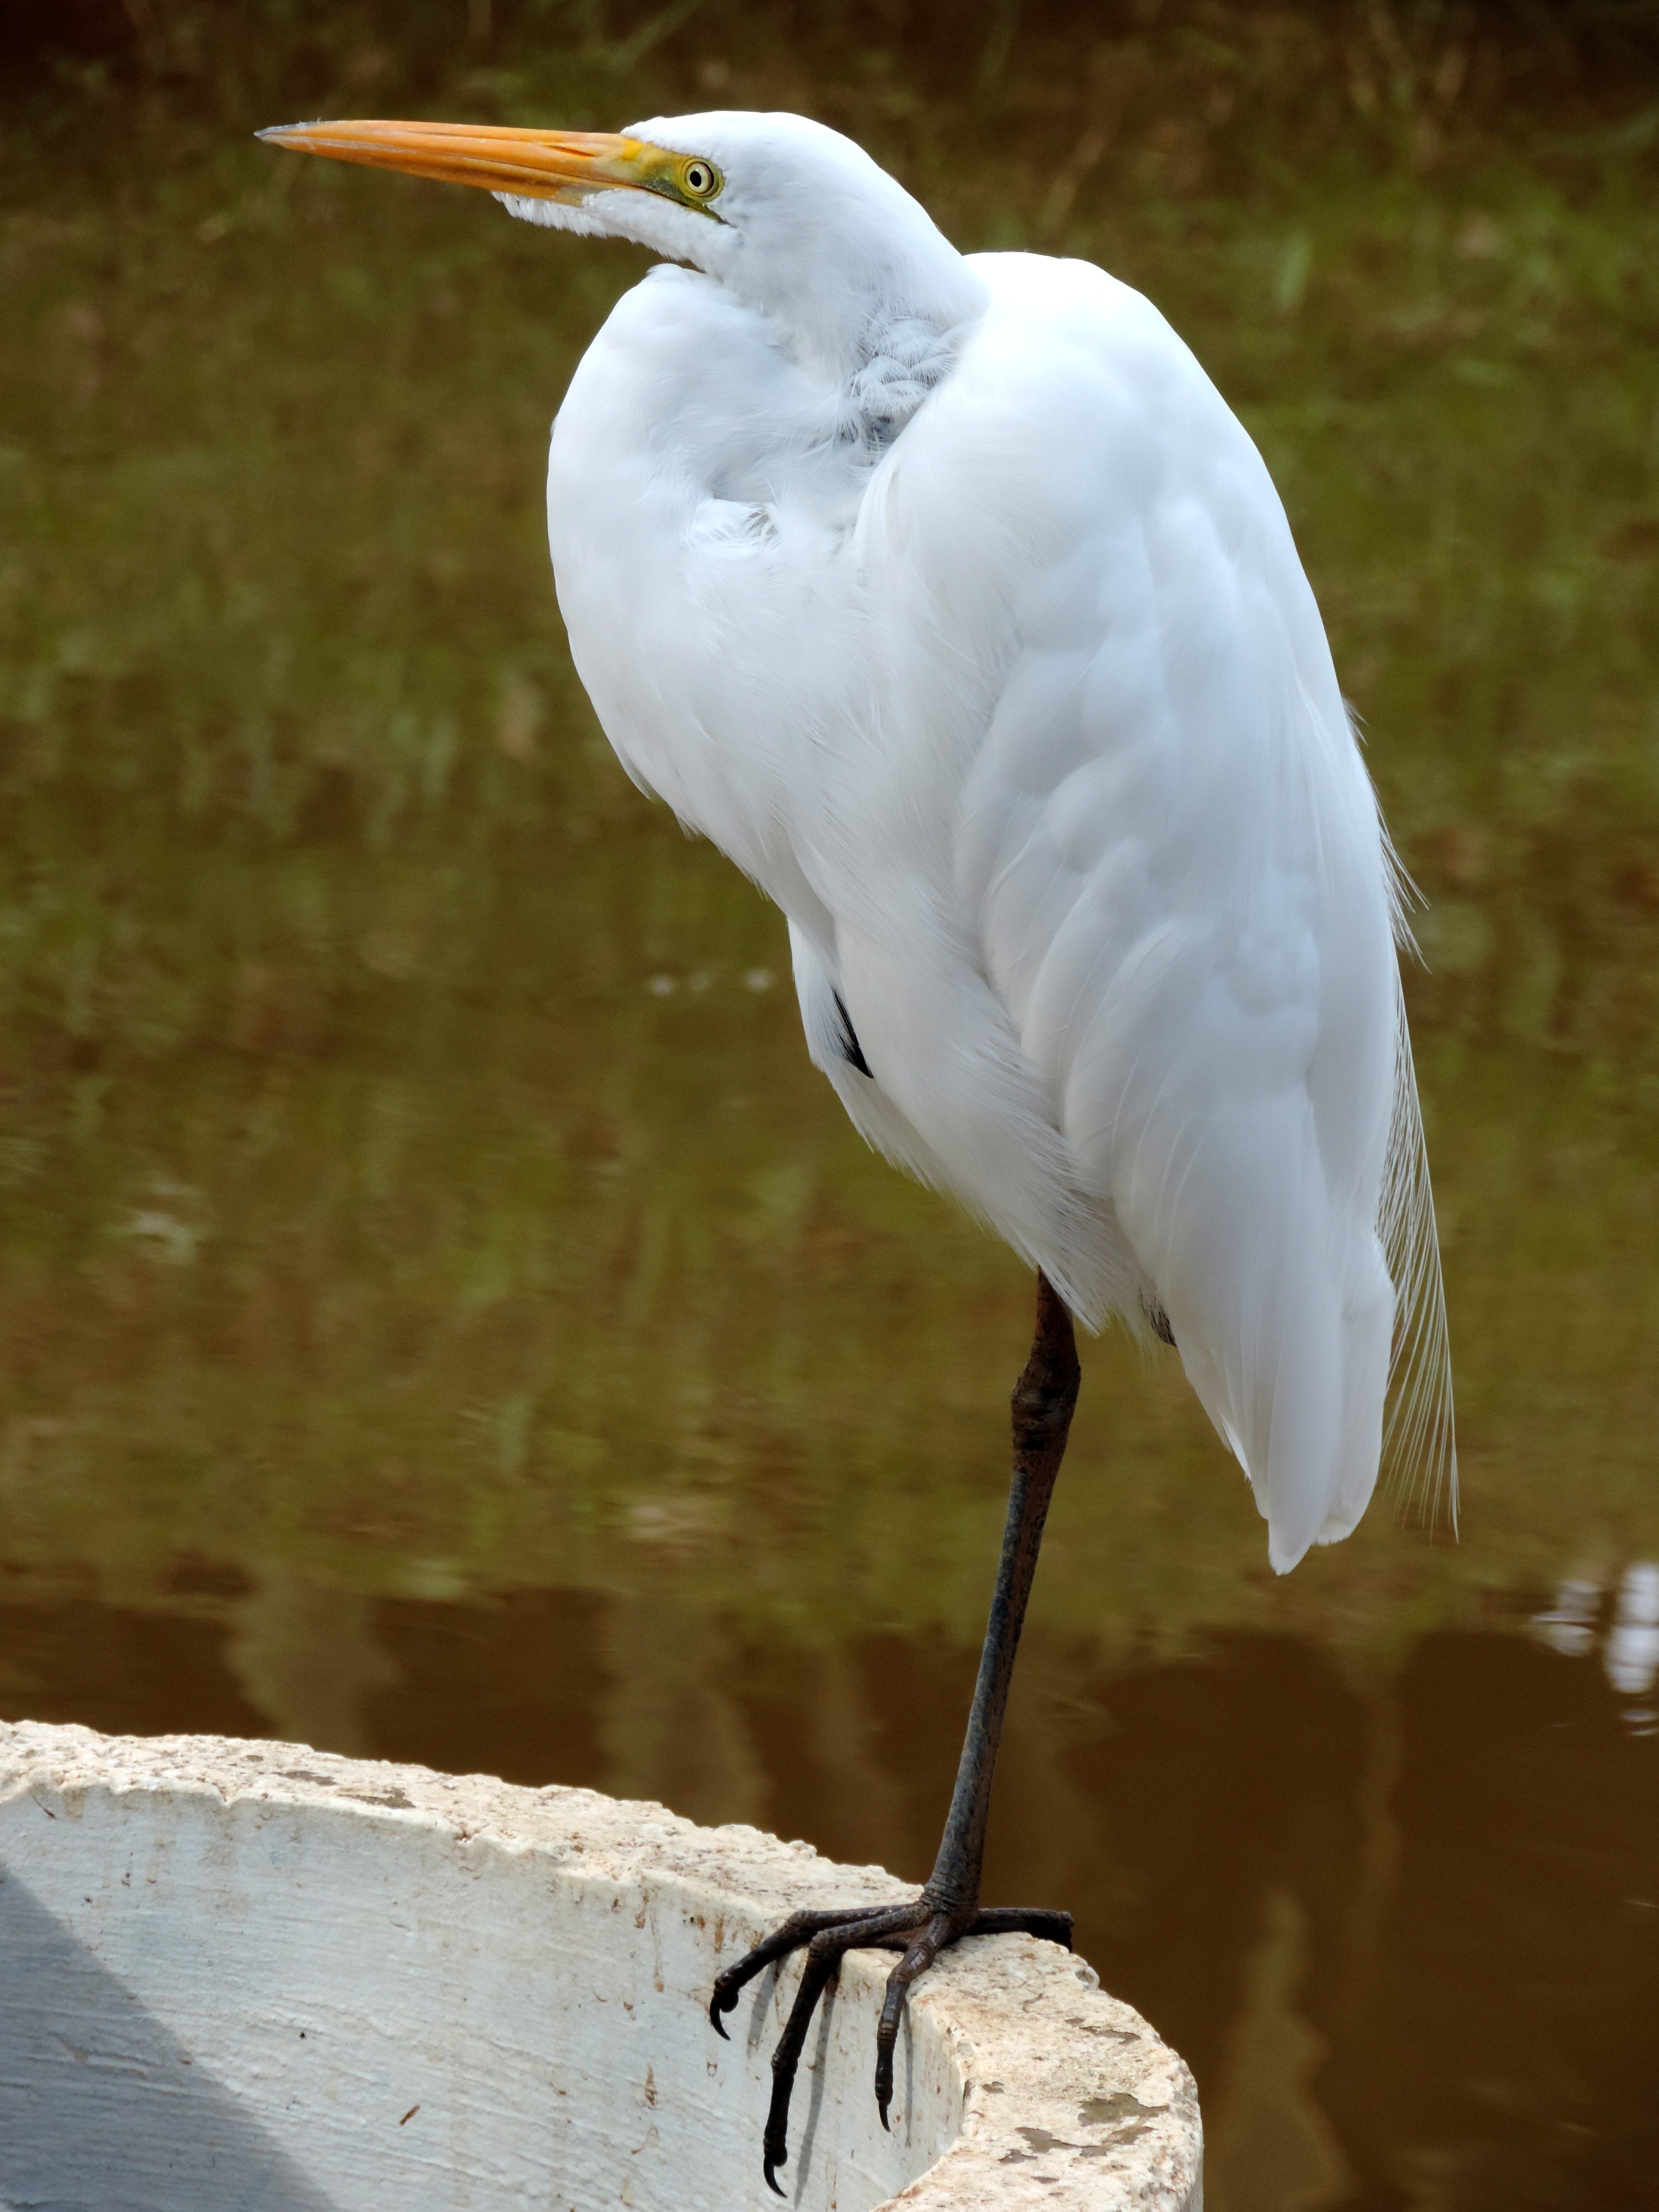
nature, bird, wing, white, wildlife, beak, fauna, vertebrate, egret, heron, ibis, pelecaniformes, great egret